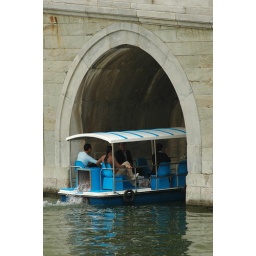
paddle boat going under a marble bridge at the summer palace near beijing